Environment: real
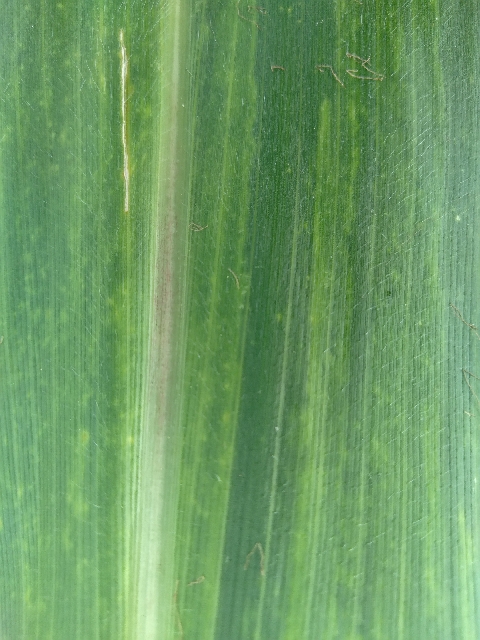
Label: lethal_necrosis